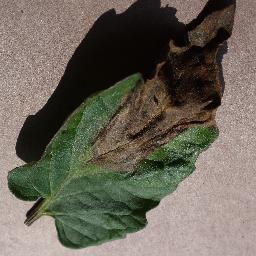
Label: Tomato___Late_blight